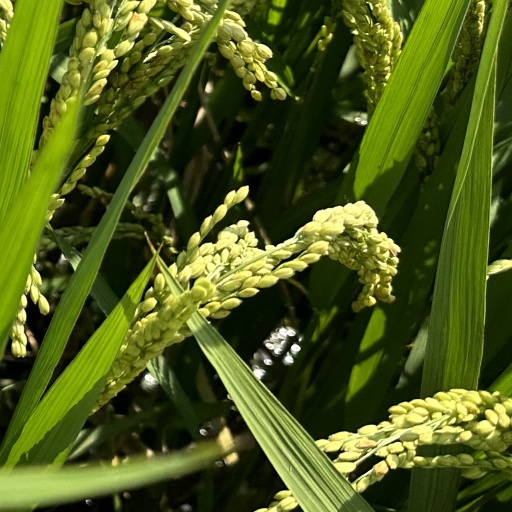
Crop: rice